The Face (American TV series) season 1

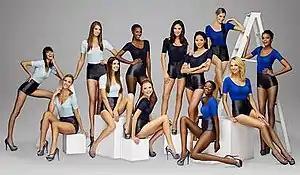
Contestants

Supermodels Coco Rocha, Karolina Kurkova, and Naomi Campbell begin their search for 'The Face'. The final three teams are selected, and the hopefuls move one step closer to the ultimate prize.